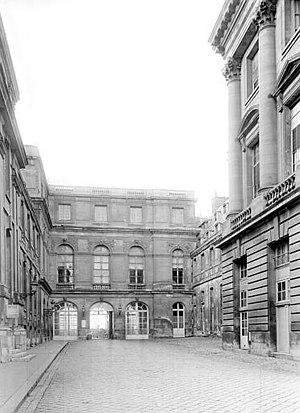
La cour des Princes est une cour du château de Versailles, en France.